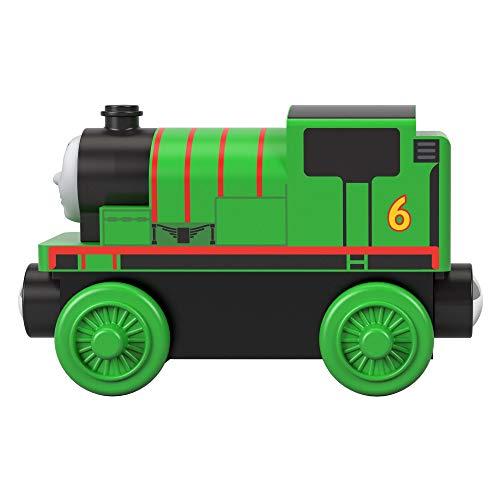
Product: Fisher-Price Thomas & Friends Wood, Percy
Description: Thomas and Friends Wood toy train is compatible with redesigned Thomas and Friends Wood track and classic Thomas and Friends Wooden Railway track sold separately and subject to availability.
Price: $4.99
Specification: ProductDimensions:1.6x5.5x4.5inches|ItemWeight:2.4ounces|ShippingWeight:2.88ounces(Viewshippingratesandpolicies)|ASIN:B07J52448T|Itemmodelnumber:GGG30|Manufacturerrecommendedage:24months-6years